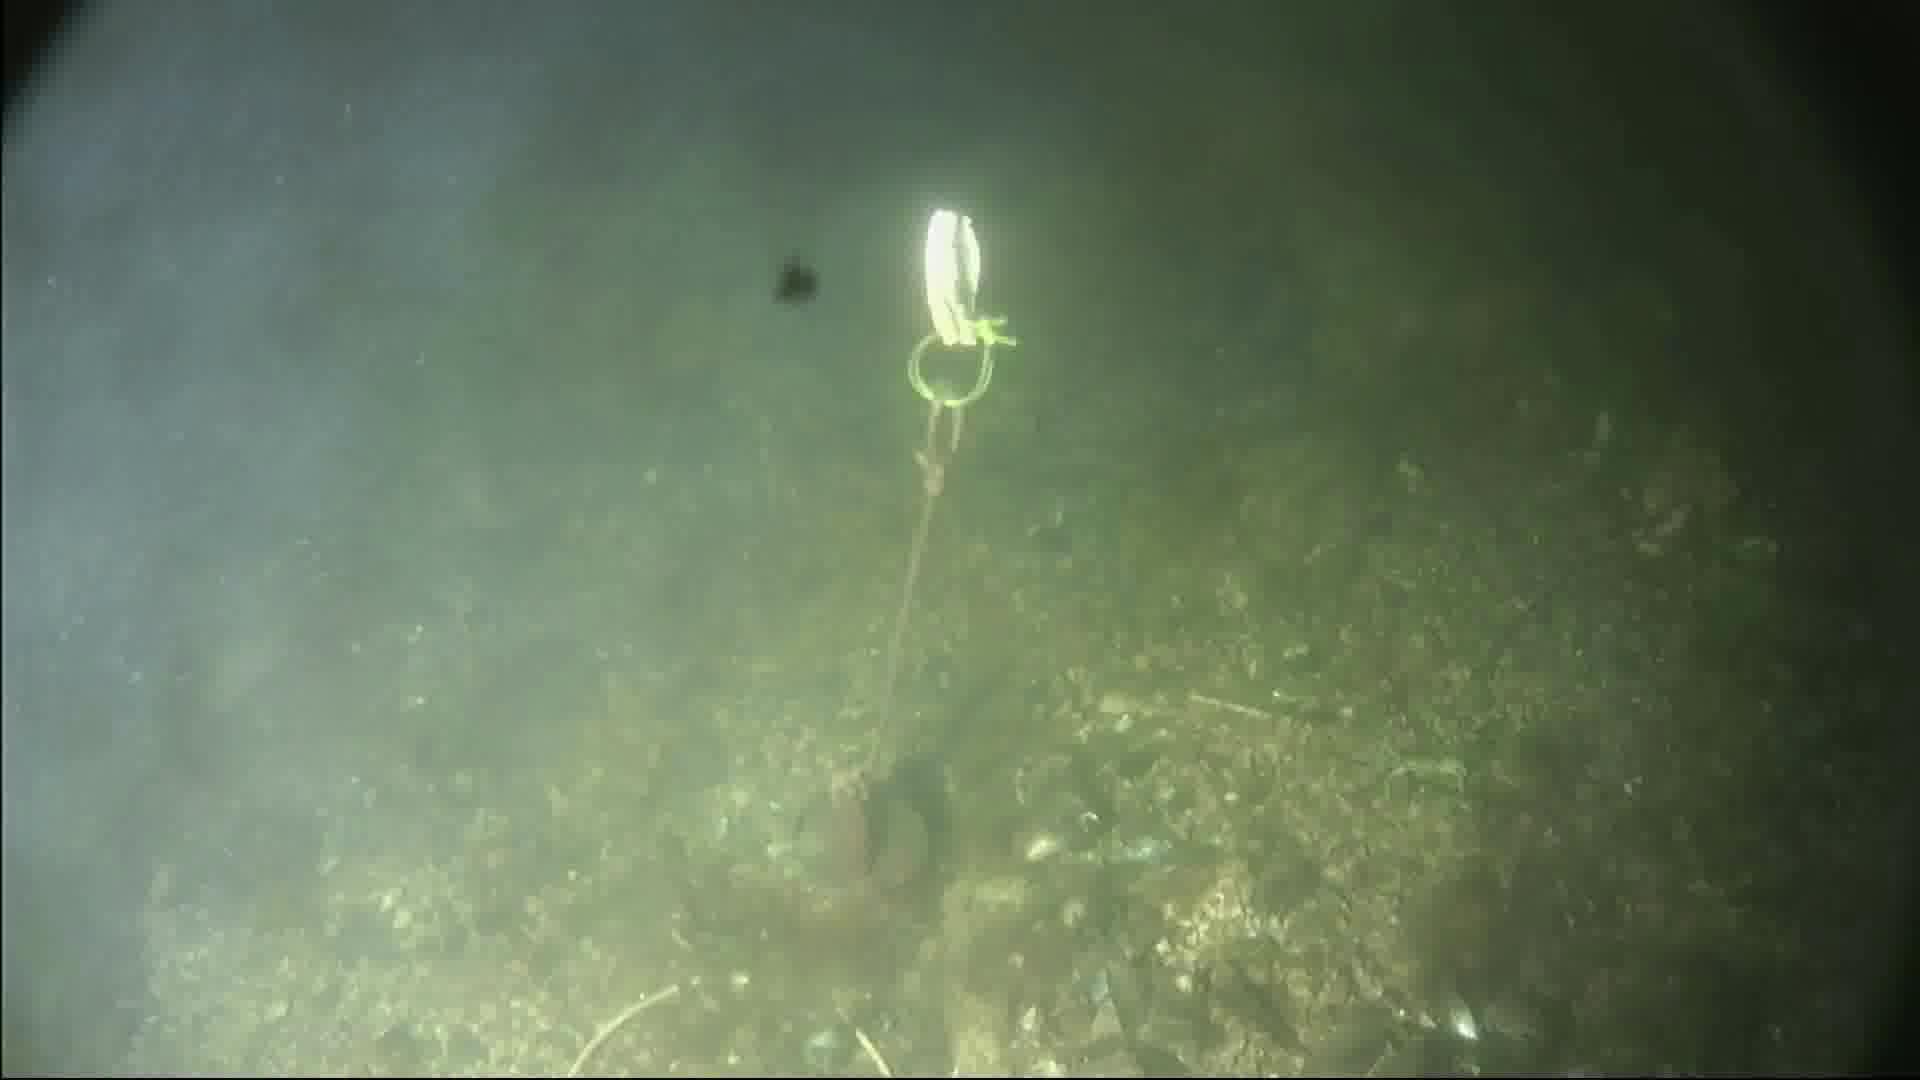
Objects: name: crab